Giddh (The Scavenger)

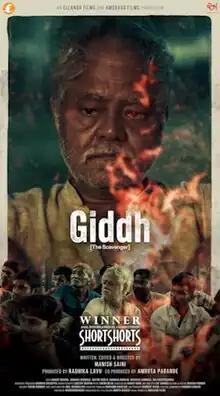
Promotional poster

Giddh (The Scavenger) is a 2023 Indian short film directed by Manish Saini. The film stars Indian actor Sanjay Mishra, who plays a poor man who has lost his son to illness and is compelled to find a way to survive. The film has been presented in numerous international film festivals, including the Rhode Island International Film Festival, the LA Shorts International Film Festival and the 2023 Short Shorts Film Festival & Asia, where it won an Oscar-qualifying award in the Asia International Competition.